Question: Please indicate a possible affordance area of hold_knife that can be used for holding
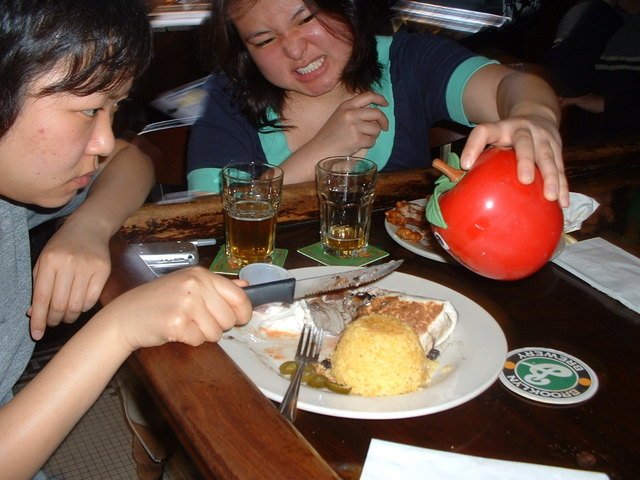
Answer: [190.13, 274.401, 297.885, 317.667]